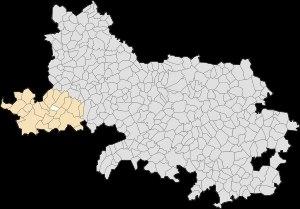
Vacquerie-le-Boucq est une commune française située dans le département du Pas-de-Calais en région Hauts-de-France.